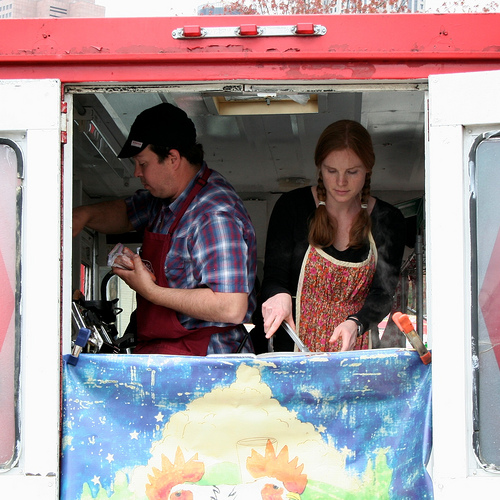
Two people are in a food truck cooking with the doors open.

Two people serving lunch out of a food truck.

A man and woman preparing food on a food truck.

some people making food in a little food truck

A guy and a girl cooking in back of a truck.